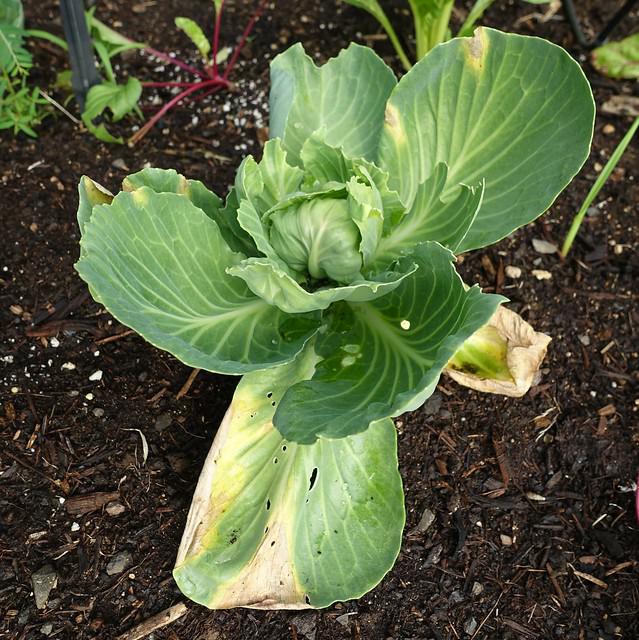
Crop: unknown
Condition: cabbage_cabbage_black_rot